Serbs of Croatia

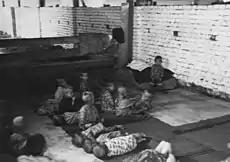
Prisoners in the Sisak concentration camp which was especially created for children

Immediately upon the outbreak of the World War I, all organizations that the government considered favoured the unification of South Slavs or Serbia, which was on the side of the Allied Powers, were banned. Josip Frank's associates took advantage of some provocations and the anger of the people after the assassination of Archduke Franz Ferdinand by Serb Gavrilo Princip and organized anti-Serbian demonstrations. After a stone was thrown on a parade in which the image of Franz Ferdinand was carried through Zagreb, many cafés and gathering places of pro-Yugoslav politicians as well as Serb-owned shops were demolished. Croat-Serb Coalition MP's were also attacked. On the other hand, members of the Social Democratic Party of Croatia and Slavonia held a rally in which they spoke against the violence. Simultaneously with the large anti-Serbian protests held in Vienna, Budapest and Bosnia and Herzegovina, in which there were wounded and dead, protests against pro-Yugoslav oriented citizens were held in many Croatian cities, including Dubrovnik, in which protesters attacked "Serbian Society "Dušan Magnificant"" Riots have been reported in Zadar, Metković, Bjelovar, Virovitica and Konavle where protesters burned the Serbian flag. In Đakovo and Slavonski Brod riots become so violent that the army intervention was requested. In addition, a curfew was imposed in the town of Petrinja. In Vukovar and Zemun police managed to prevent more clashes. Most Serbs in Croatia approved assassination. Cases of provocation, such as showing images of King Peter I of Serbia, joy, insults and celebrations, have been reported. 14 Serbs were arrested in Zadar for celebrating the assassination.